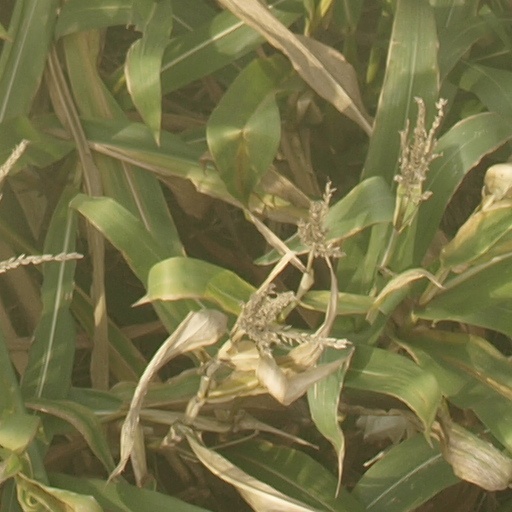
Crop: maize; corn